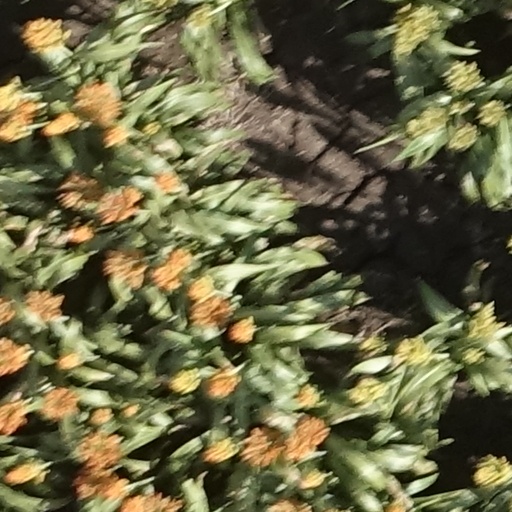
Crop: sorghum